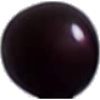
Label: cherry_wax_black